Kedyw

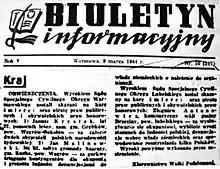
Biuletyn Informacyjny from March 9, 1944, informing about the execution of the death penalty for "killing two citizens of Polish Jewish nationality" by Kedyw.

Kedyw was created on January 22, 1943, from two pre-existing Armia Krajowa organisations: Związek Odwetu ("Association of Retaliation"), and Wachlarz. Initially, the units were small and town-based. Eventually, as more were formed, some moved into forested areas to begin partisan warfare. Kedyw organized weapon and munition factories, military schools, intelligence, counter-intelligence, field hospitals and a communication network.